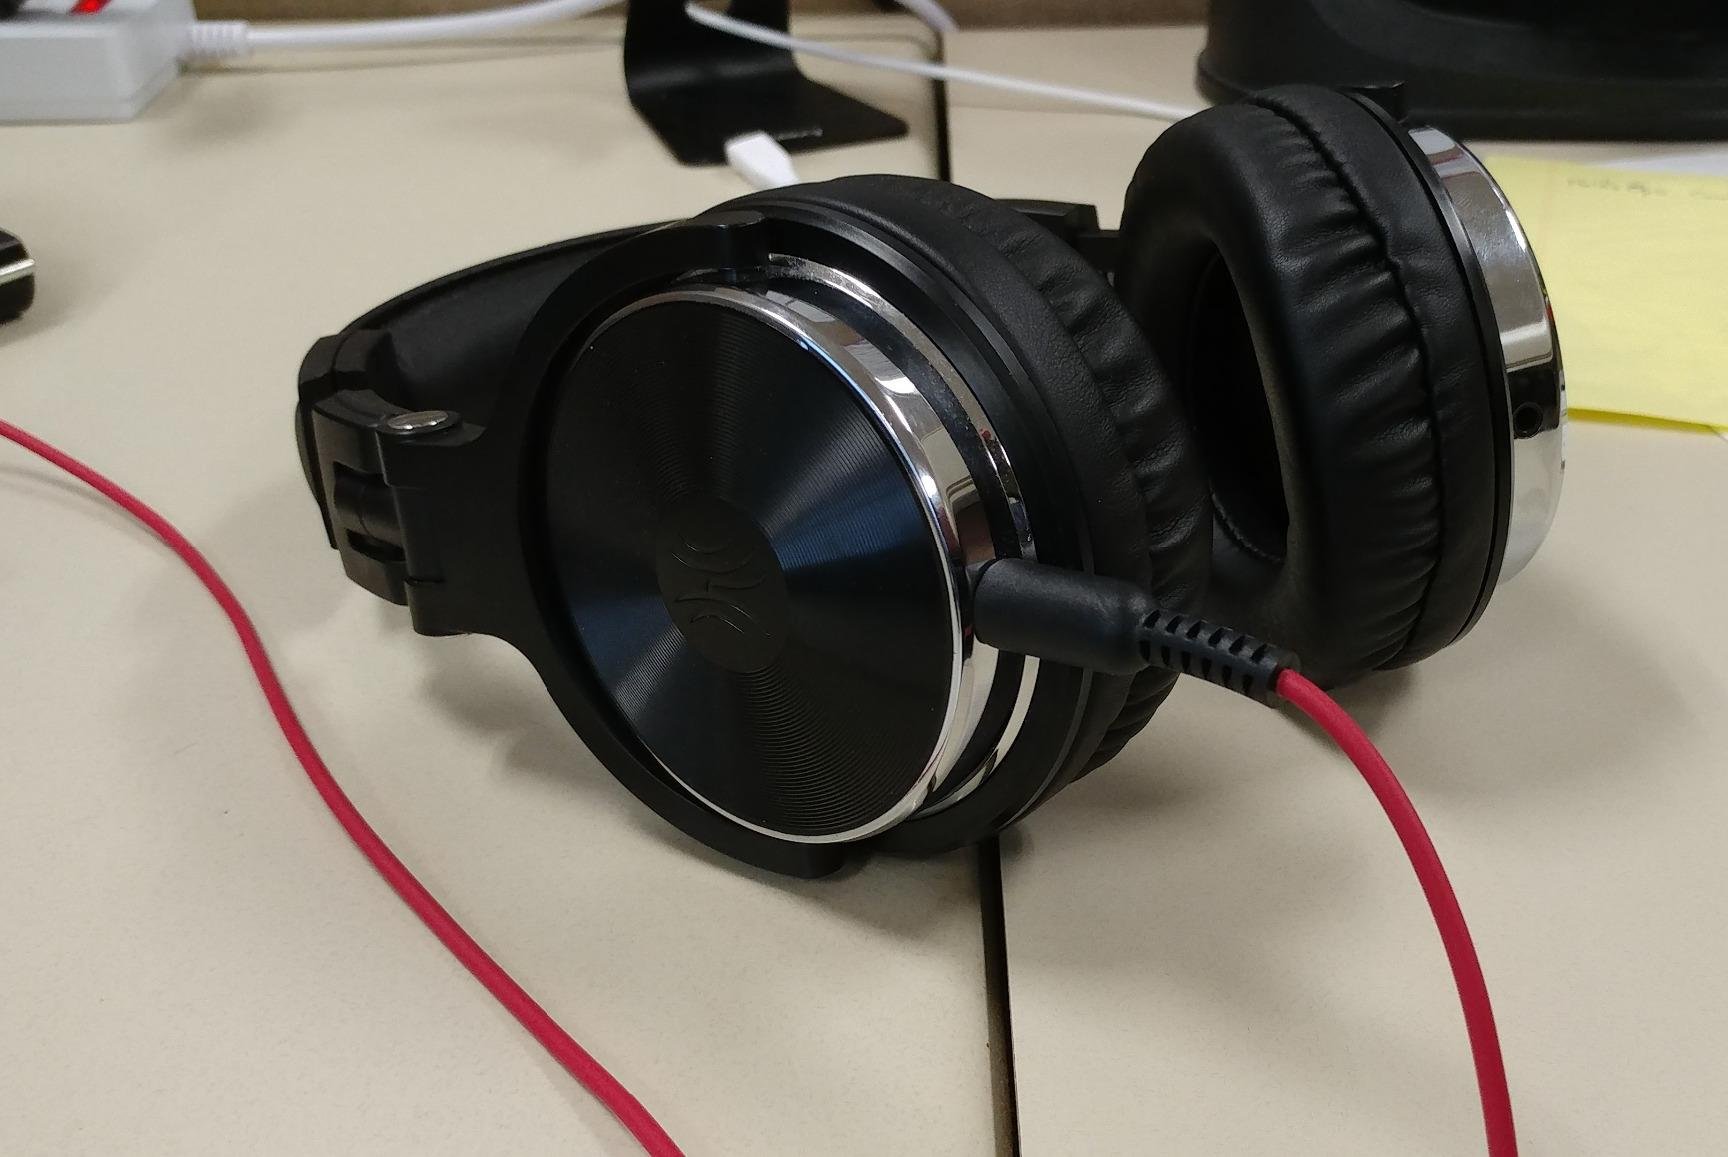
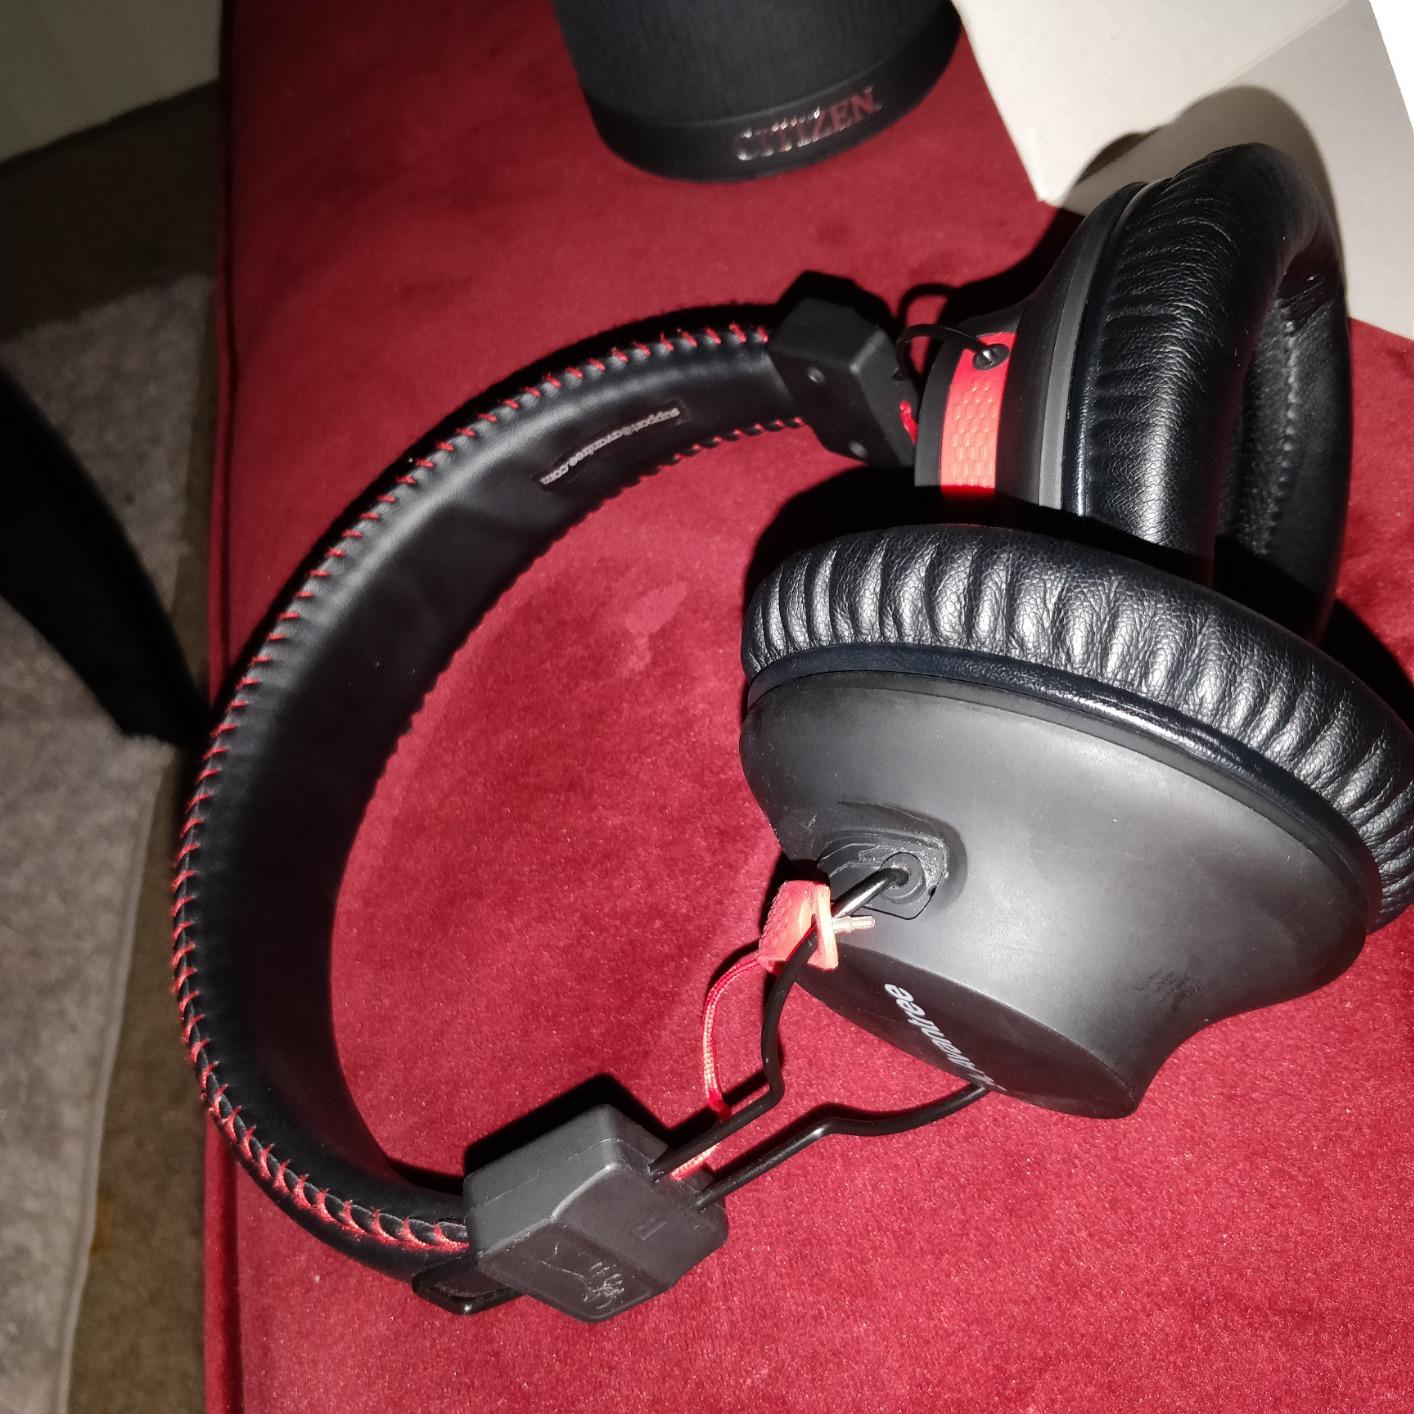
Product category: headphones
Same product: no